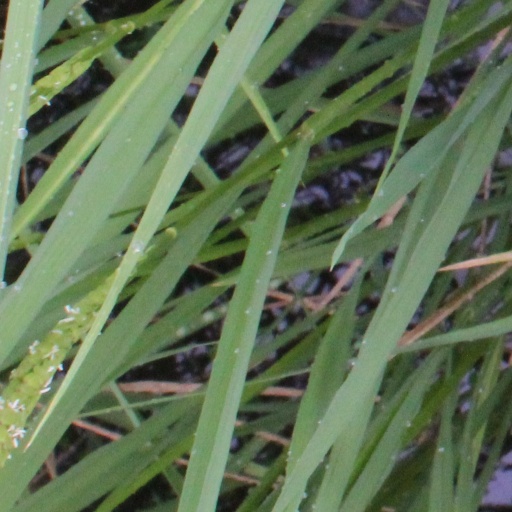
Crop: rice